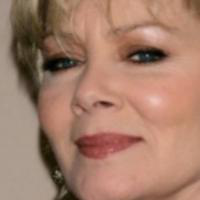
Age group: age 66-80